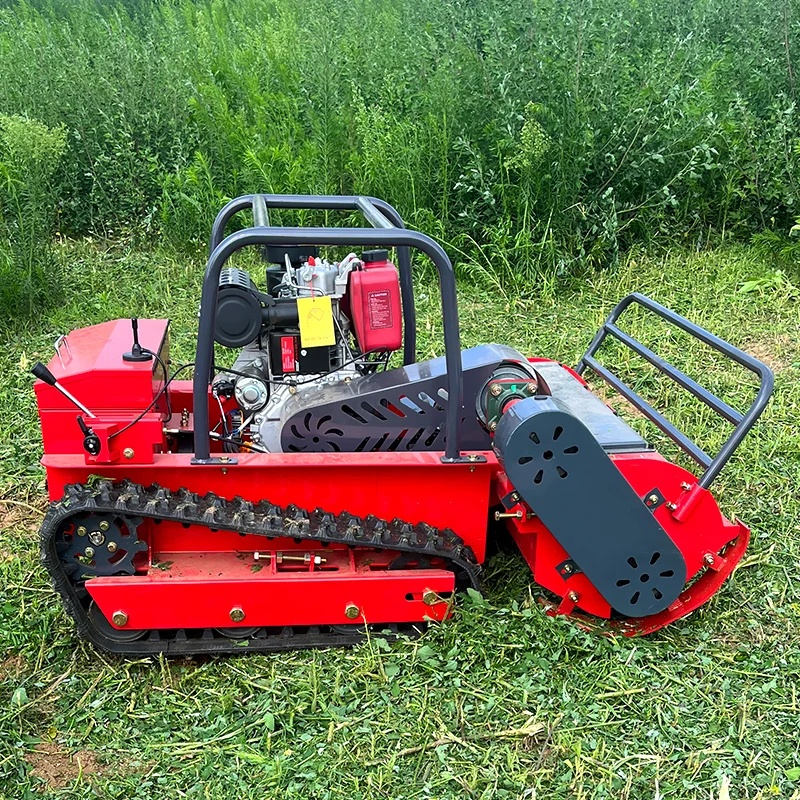
Customized 800mm 1000mm 1200mm Factory Cheap Grass Cutter Robot Crawler Remote Control Flial MowerWith CE EPA Certificate
SPECIFICATIONS Brand Name : NoEnName_Null Certification : CE,ce Cutting Height : Adjustable by manual adjustment 2-20cm Cutting Width : 800mm 1000mm 1200mm,80cm 100cm 1200mm Engine Type : KOOP Air Cooled Diesel Engine Feature : 4-Stroke,Self Propelled Model : AWY-800S AWY-1000S AWY-1200S Model Number : AWY-1000S Motor : Brushless Name : Remote Control Grass Crusher Origin : Mainland China Power System : 192F,12HP 195F,15HP,Fuel - Electric Hybrid Power Type : Other Type : Robotic Mowers Walking Motor : Walking Motor QIWA is a professional machinery manufacturer in China. Industry and trade integrated enterprise. Follow the store and enjoy exclusive discounts for our fan members We support OEM and ODM services for all customers, and you only need 1pcs. Click more different models to choose the one that suits you, or contact us directly, Our sales staff will recommend the most suitable product model for you. Wechat/Whatsapp: +86 17562015053 Email: awysale09@awymachine.com Why choose QIWA? Always maintain competitive prices Thanks to rich resources and a complete industrial chain, as well as a large number of talents in the construction machinery industry, we are able to always maintain competitive prices. Provide our customers with cost-effective products. Professional quality and performance Through years of manufacturing experience, our products have passed CE, SGS, TUV and ISO certifications, ensuring professional quality and performance for small construction projects. No matter what kind of working environment you face, our equipment can perform well and provide reliable support for your project. Perfect after-sales service Our professional sales and maintenance team is always ready to provide you with advice and after-sales support to ensure that your equipment performs at its best. We are committed to providing customers with lifelong technical support to ensure that your project goes smoothly. Local warehousing in the United States and Europe With 4 warehouses in the United States and Europe, fast local delivery is possible, which increases the convenience of your shopping experience.
Category: Home & Garden > Lawn & Garden > Outdoor Power Equipment > Lawn Mowers > Tow-Behind Mowers